Men in Black (1997 film)

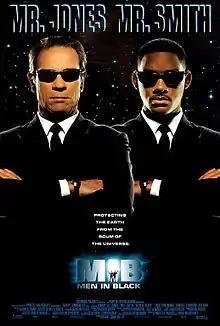
Theatrical release poster

Men in Black (abbreviated as MIB) is a 1997 American science fiction action comedy film starring Tommy Lee Jones and Will Smith as "men in black", secret agents who monitor and police extraterrestrials. The film is directed by Barry Sonnenfeld, based on a script by Ed Solomon, that adapts the Aircel Comics series "The Men in Black" by Lowell Cunningham. In the film, Agent K (Jones) and Agent J (Smith) investigate a series of seemingly unrelated criminal incidents related to the extraterrestrials who live in secret on Earth. Linda Fiorentino, Vincent D'Onofrio, and Rip Torn also appear in supporting roles.